Four Marks of the Church

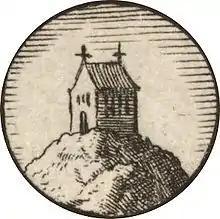
"One Church", illustration of Article 7 of the Augsburg Confession

This mark derives from the Pauline epistles, which state that the Church is "one". In , Paul the Apostle spoke of himself as having persecuted "the church of God", not just the local church in Jerusalem but the same church that he addresses at the beginning of that letter as "the church of God that is in Corinth". In the same letter, he tells Christians: "You are the body of Christ and individually members of it", and declares that, "just as the body is one and has many members, and all the members of the body, though many, are one body, so it is with Christ".